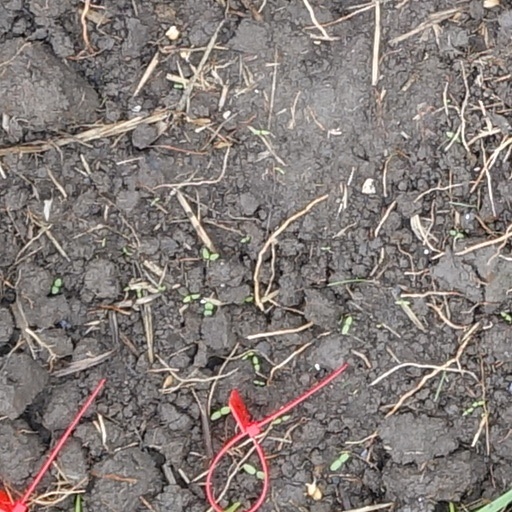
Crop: wheat